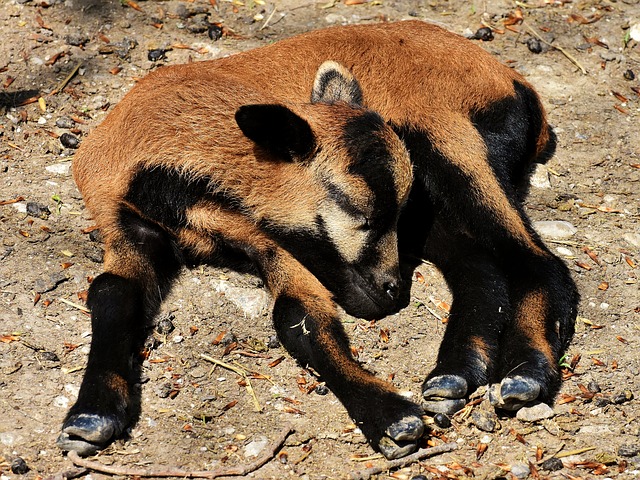
Label: sheep